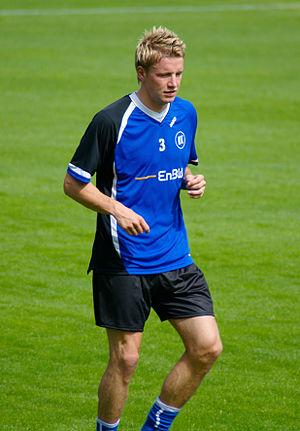
Maik Franz né le 5 août 1981 à Mersebourg, est un footballeur allemand évoluant au poste de défenseur.